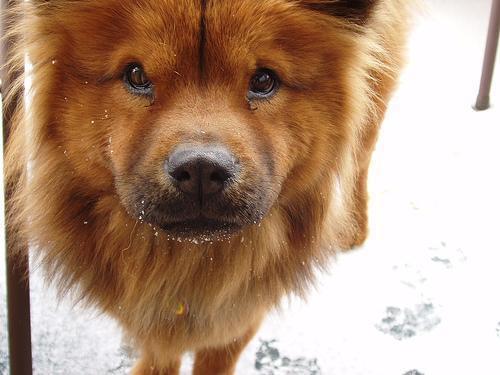
chow